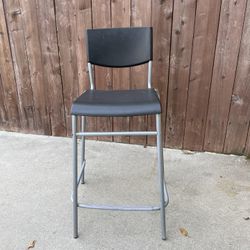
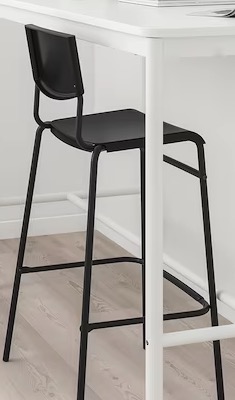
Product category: stool
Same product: no